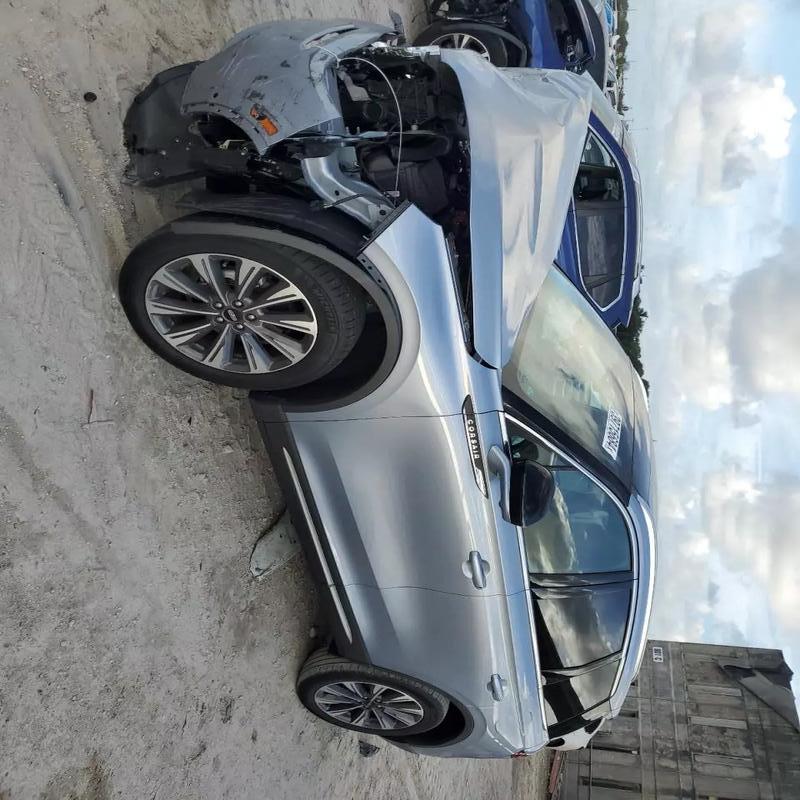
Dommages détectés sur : plaque d'immatriculation avant, pare-choc avant, feu avant gauche, capot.
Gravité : majeur